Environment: real
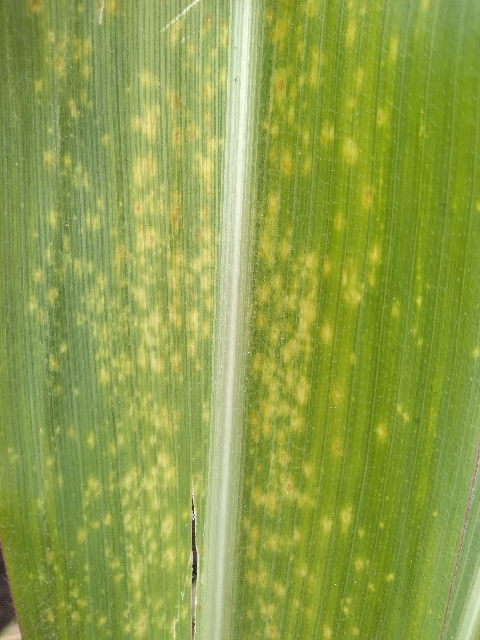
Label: lethal_necrosis